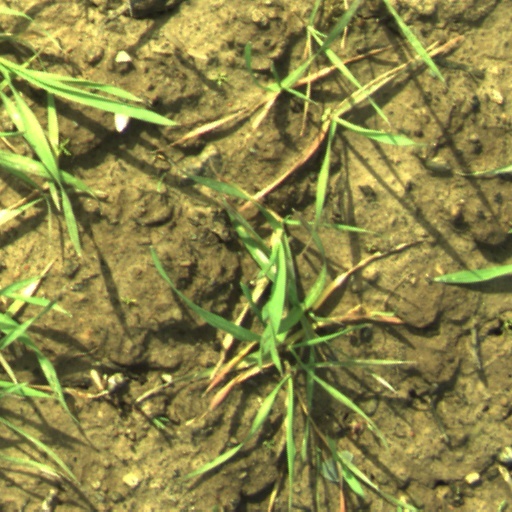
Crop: wheat